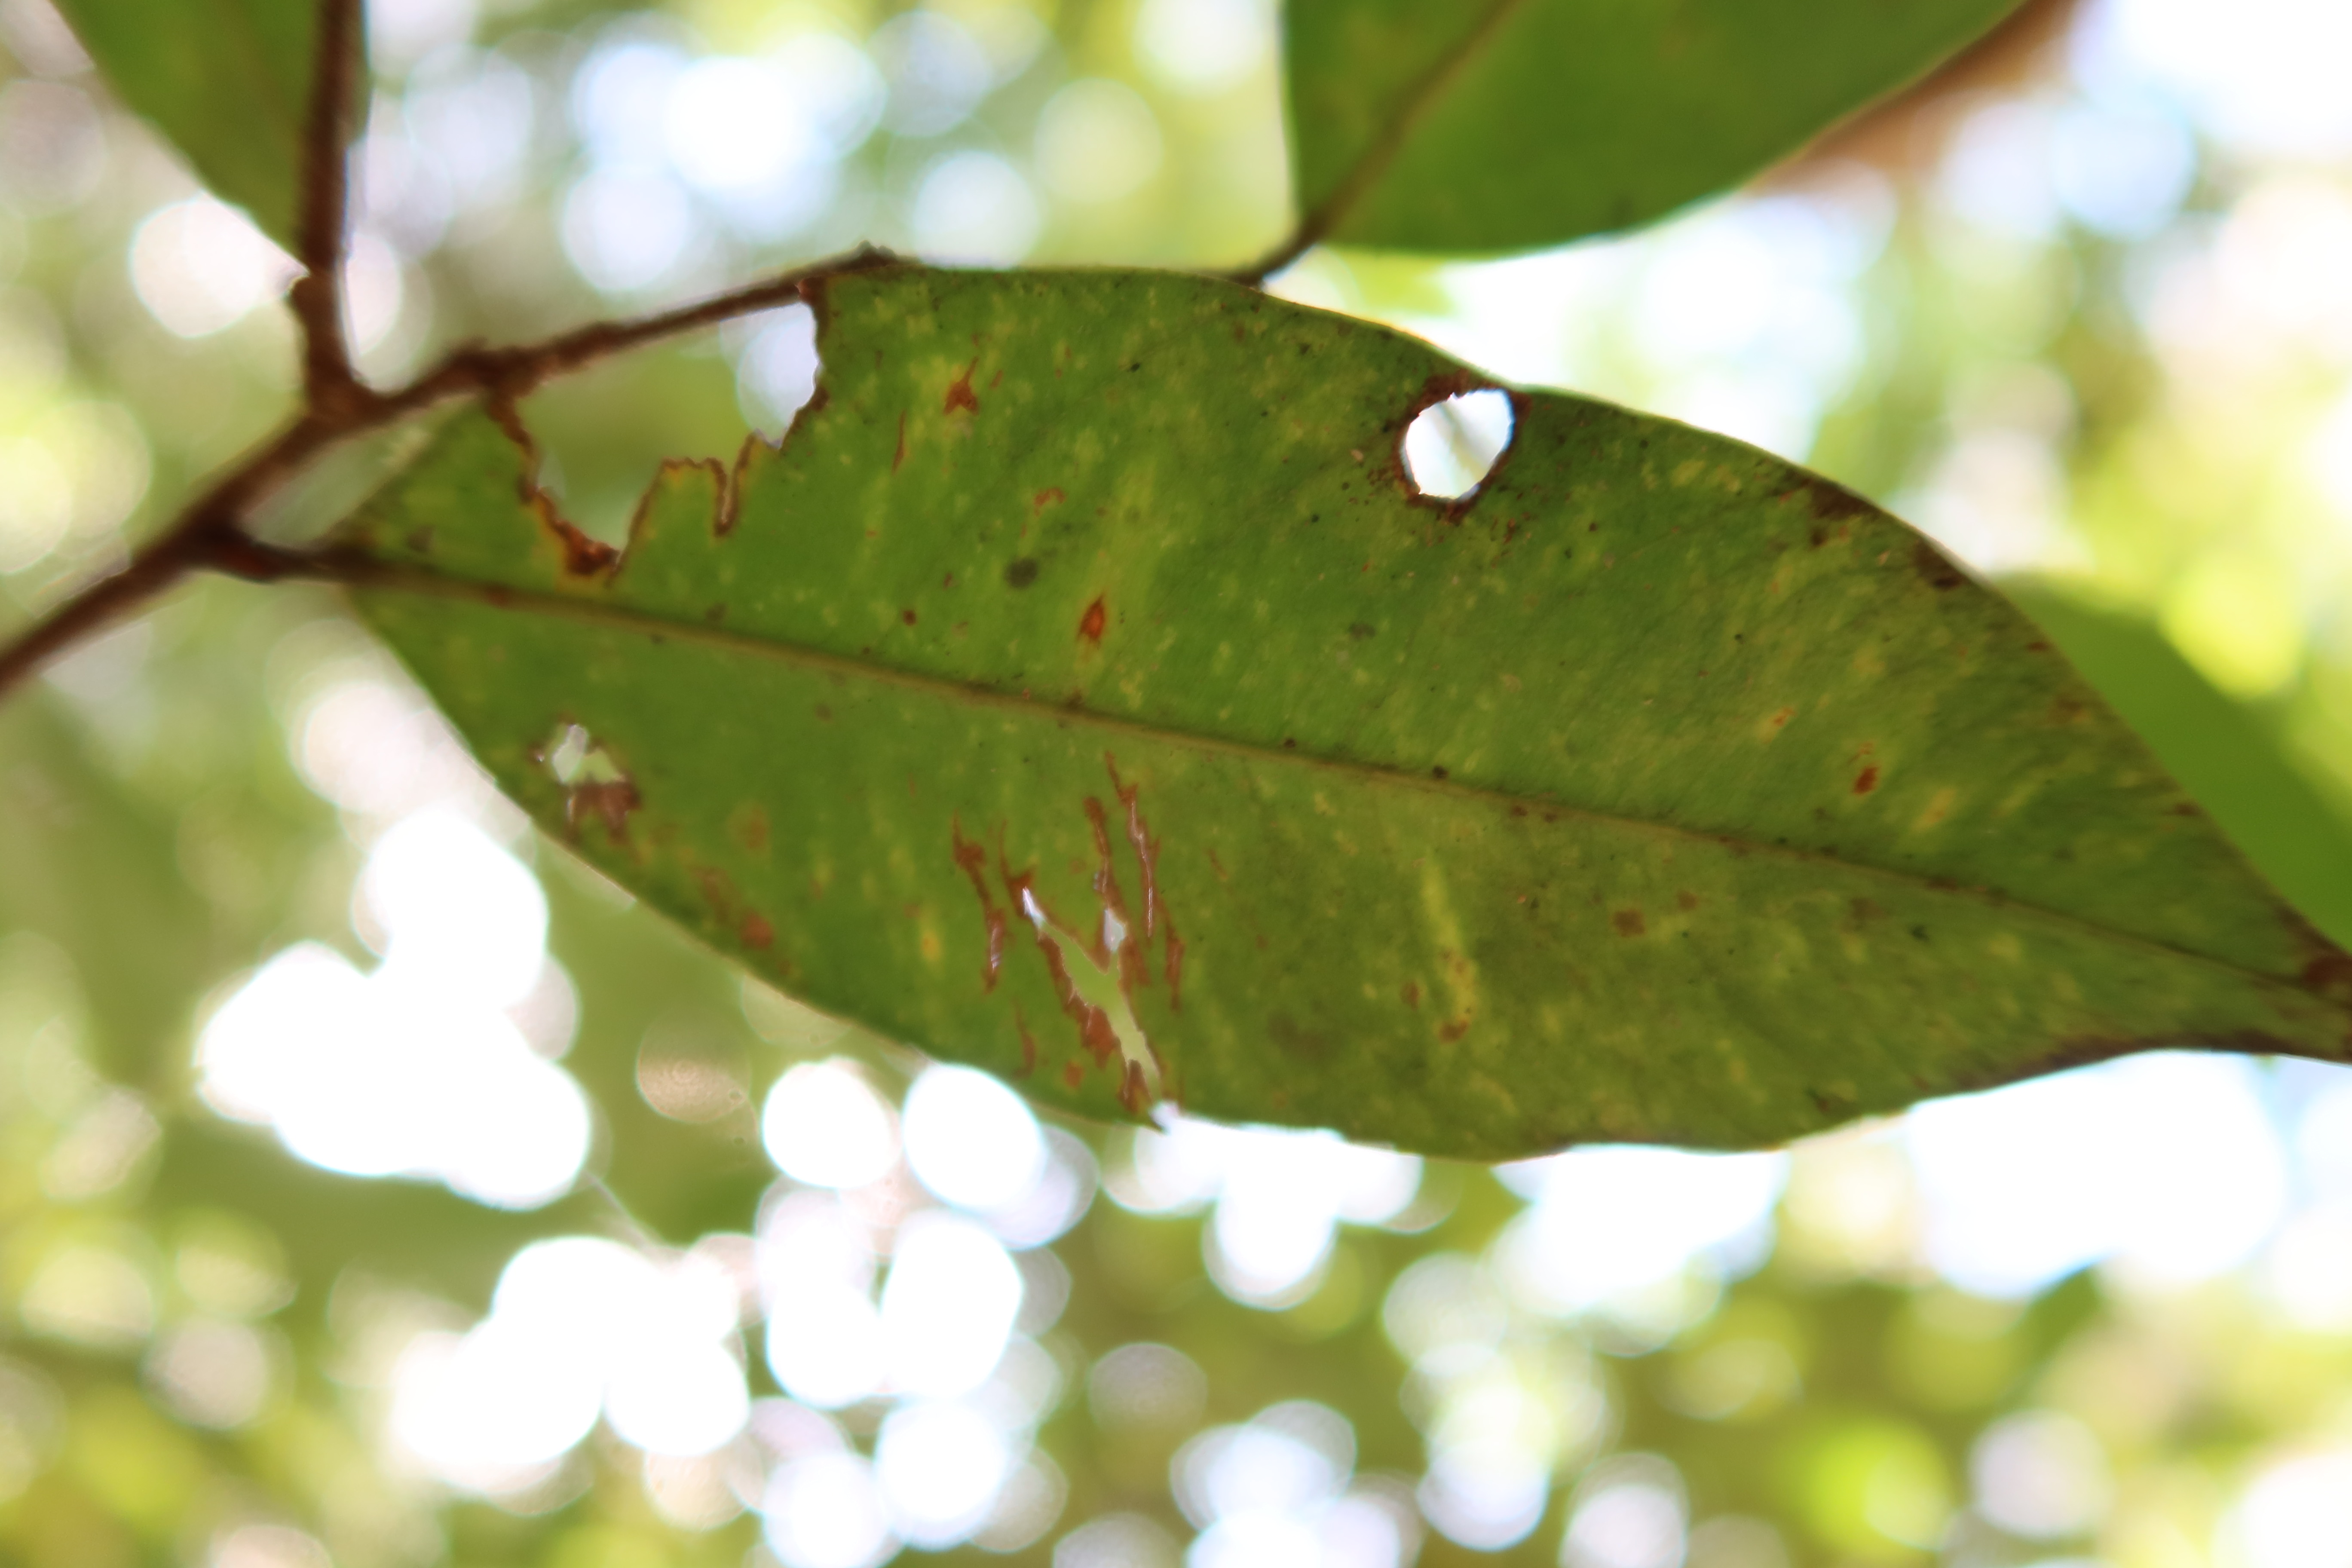
Label: Anthracnose